Clan Blackadder

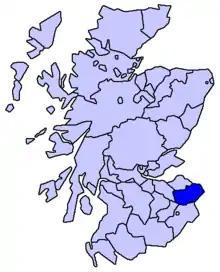
Map of Berwickshire

This process was challenged by a Blackadder kinsman, Sir John Blackadder who held the lands of Tulliallan. He attempted to gain assistance from the Parliament, and also attempted to use force to regain the former Blackadder possessions. In March 1531, he was beheaded for the murder of the Abbot of Culross, in the dispute. Sir John Blackadder was succeeded by his brother Patrick, who also took action to regain the lands from the Homes. Anderson's version of events has Patrick ambushed and murdered by the Homes, while he was attempting to meet them and resolve the dispute.